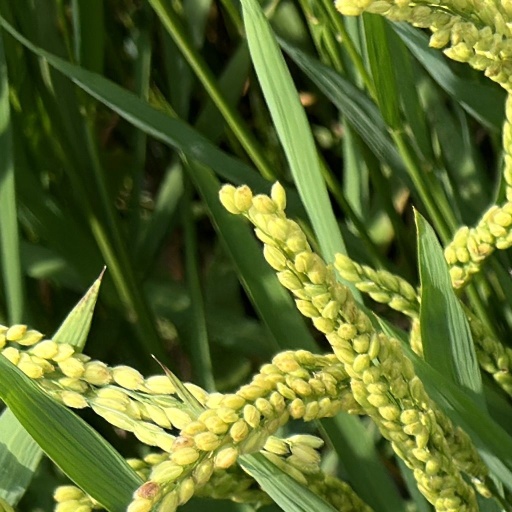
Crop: rice